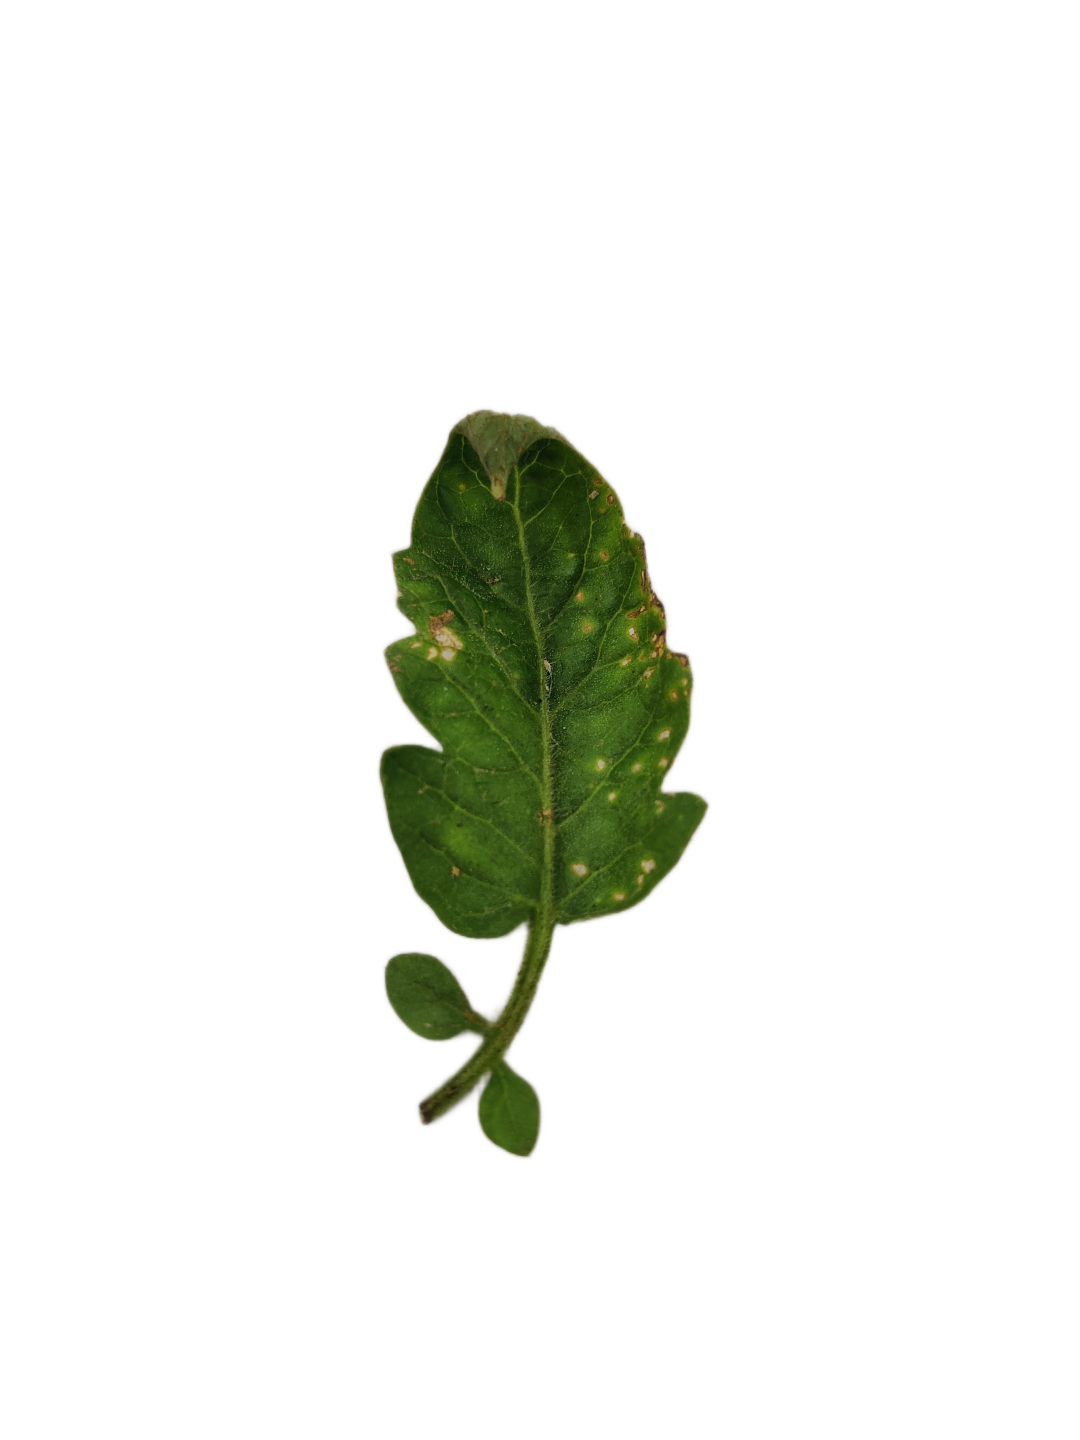
Crop: Tomato
Label: White_spot